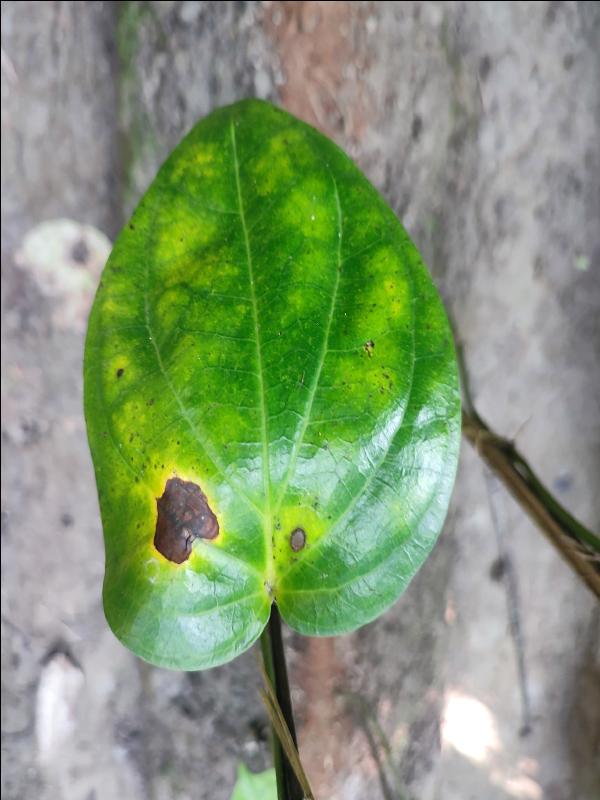
Label: Bacterial_Leaf_Disease